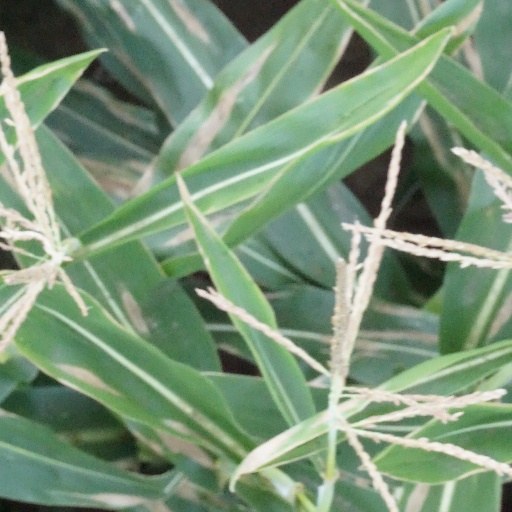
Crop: maize; corn